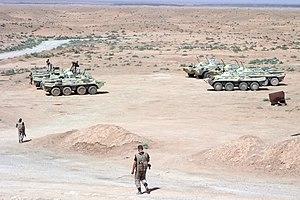
La coalition militaire en Irak désigne la force armée multinationale conduite par les États-Unis pour attaquer l'Irak en 2003 et stationnée dans le pays pour former et soutenir ses nouvelles forces de sécurité. Depuis le 1ᵉʳ janvier 2010, ce commandement a été remplacé par United States Forces – Iraq regroupant les forces américaines stationnées dans ce pays dans le cadre de l'Opération New Dawn jusqu'au départ de celles-ci en décembre 2011.